Karen Kondazian

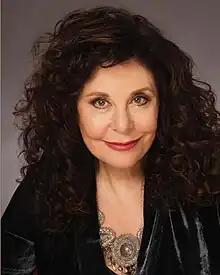
Kondazian in 2012

Karen Kondazian (born January 27, 1941) is an American actress and author. She is a recipient of the Los Angeles Drama Critics Circle Award's Best Actress award and is a four-time Drama-Logue Awards winner. She had a regular starring role in "Shannon", as well guest-starring roles on "Wiseguy", "Frasier", "NYPD Blue", and others.